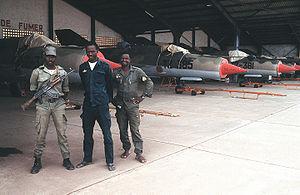
Les Forces armées maliennes sont responsables de la défense de l'intégrité territoriale et de la souveraineté du Mali.
L'aéroport international Modibo Keïta est le principal aéroport du Mali. Il est situé à environ 15 km au sud du centre ville de Bamako, à l'intérieur des limites du District de Bamako. Il a été ouvert au trafic en 1974. Il est géré par Aéroports du Mali. Cependant, plusieurs investisseurs étrangers bénéficient des profits de l'aéroport.